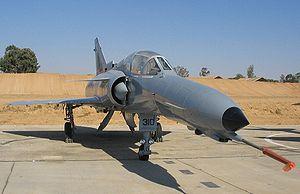
Cet article contient une liste des avions militaires des années 1970 à la fin du XXᵉ siècle. La liste est classée selon l'ordre alphabétique des pays.